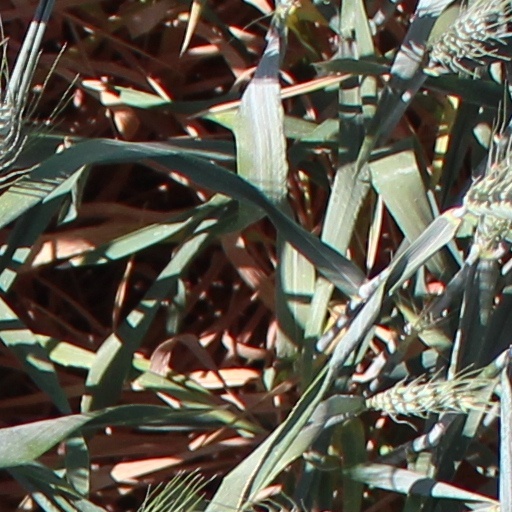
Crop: wheat